How to Stop Brexit (And Make Britain Great Again)

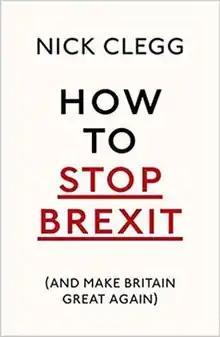

How to Stop Brexit (And Make Britain Great Again) is a book by British Politician Nick Clegg, the former Deputy Prime Minister of the United Kingdom and Leader of the Liberal Democrats. It is published by The Bodley Head and was released on 12 October 2017.